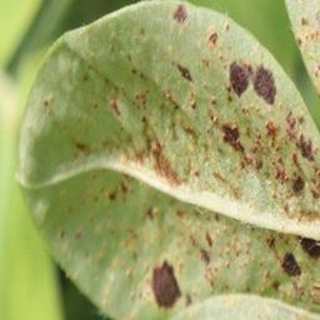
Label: groundnut_rust